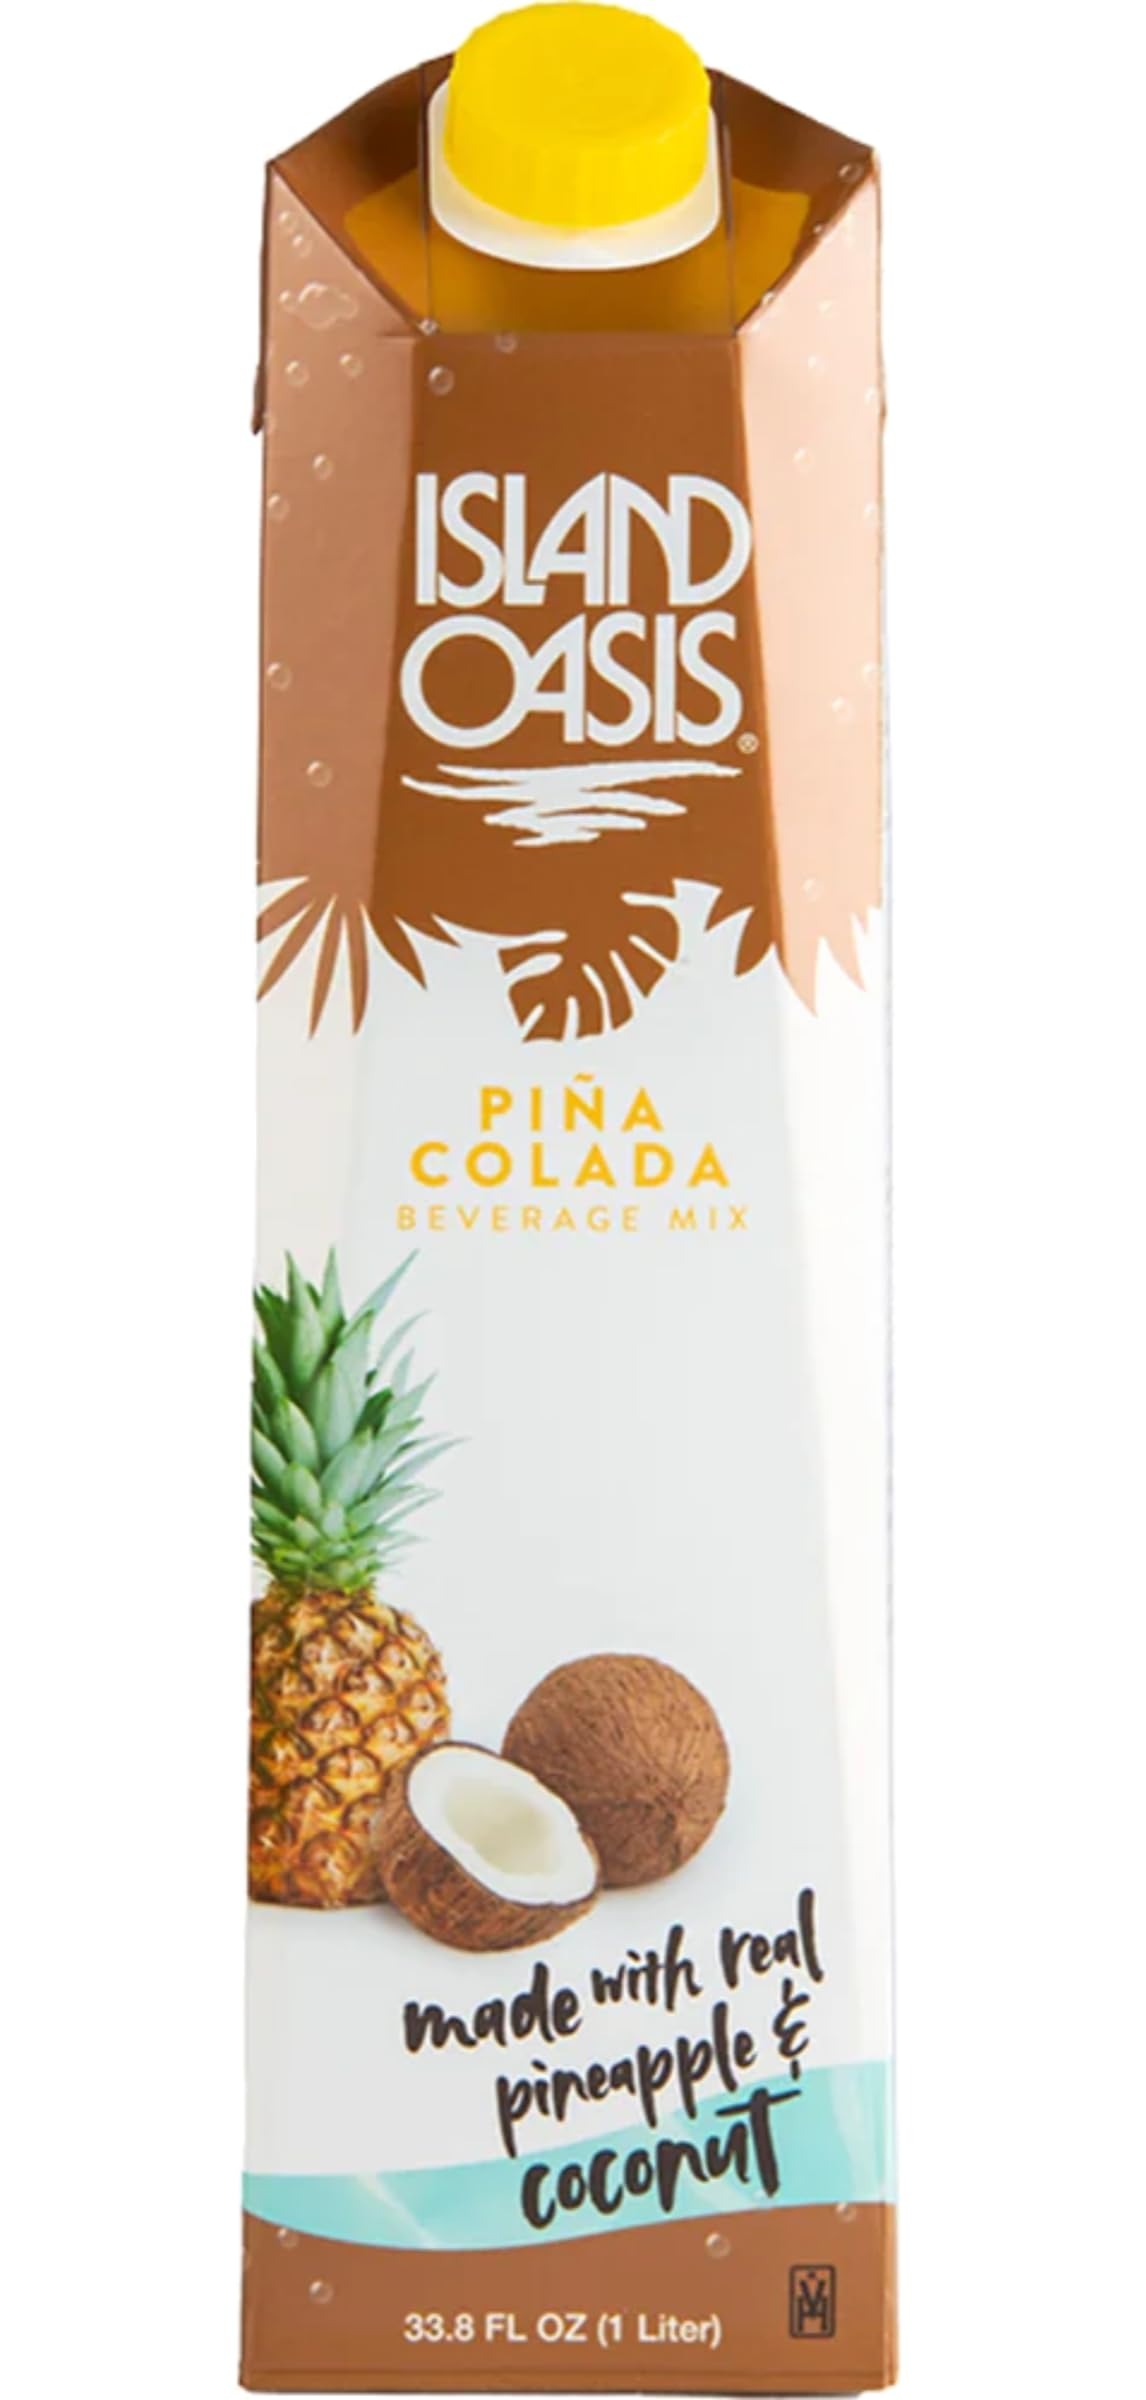
Item Name: Island Oasis SB3X Premium Pina Colada Drink Mix Bottle, 1 L
Bullet Point 1: Product Type:Grocery
Bullet Point 2: Item Package Dimension:10.0 " L X2.8 " W X 2.1 " H
Bullet Point 3: Item Package Weight:2.55 lbs
Bullet Point 4: Country Of Origin: United States
Value: 33.8
Unit: Fl Oz

Price: 18.99